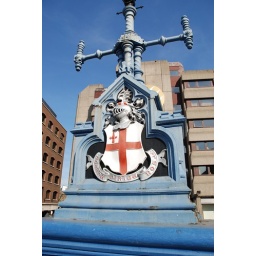
Tower Bridge - another sign in blue